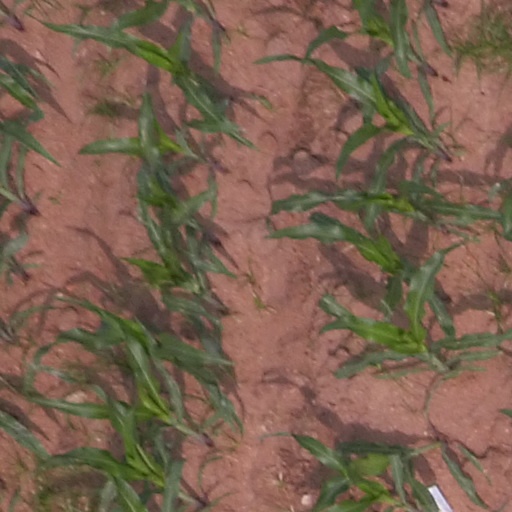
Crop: maize; corn